Big Bad Wolf (2006 film)

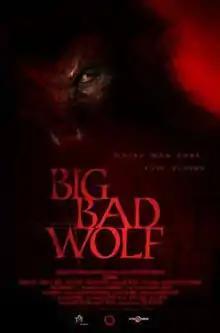
Film poster

Big Bad Wolf is a 2006 American werewolf-themed horror film. It won the 2007 Silver Award at WorldFest Houston in the category of Best Science Fiction/Fantasy/Horror Film. The film starred Trevor Duke as Derek Cowley and Kimberly J. Brown as Samantha Marche.